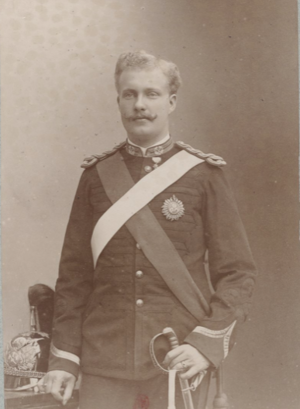
Charles 1er Duc de Bragance Roi du Portugal
Cet article donne la liste des héritiers successifs du trône de Portugal depuis l'avènement d'Alphonse Iᵉʳ en 1139. Contrairement à d'autres monarchies, les règles de succession n'ont pas inclus la loi salique, mais la primogéniture cognatique avec préférence masculine. Les héritiers ont porté les titres successifs de prince de Portugal entre 1433 et 1645, de prince du Brésil entre 1645 et 1815 et de prince royal entre 1815 et 1910.
Charles Iᵉʳ est né au palais d'Ajuda, à Lisbonne, le 28 septembre 1863 et mort assassiné à Lisbonne le 1ᵉʳ février 1908. Il régna sur le Portugal de 1889 à sa mort, en 1908.